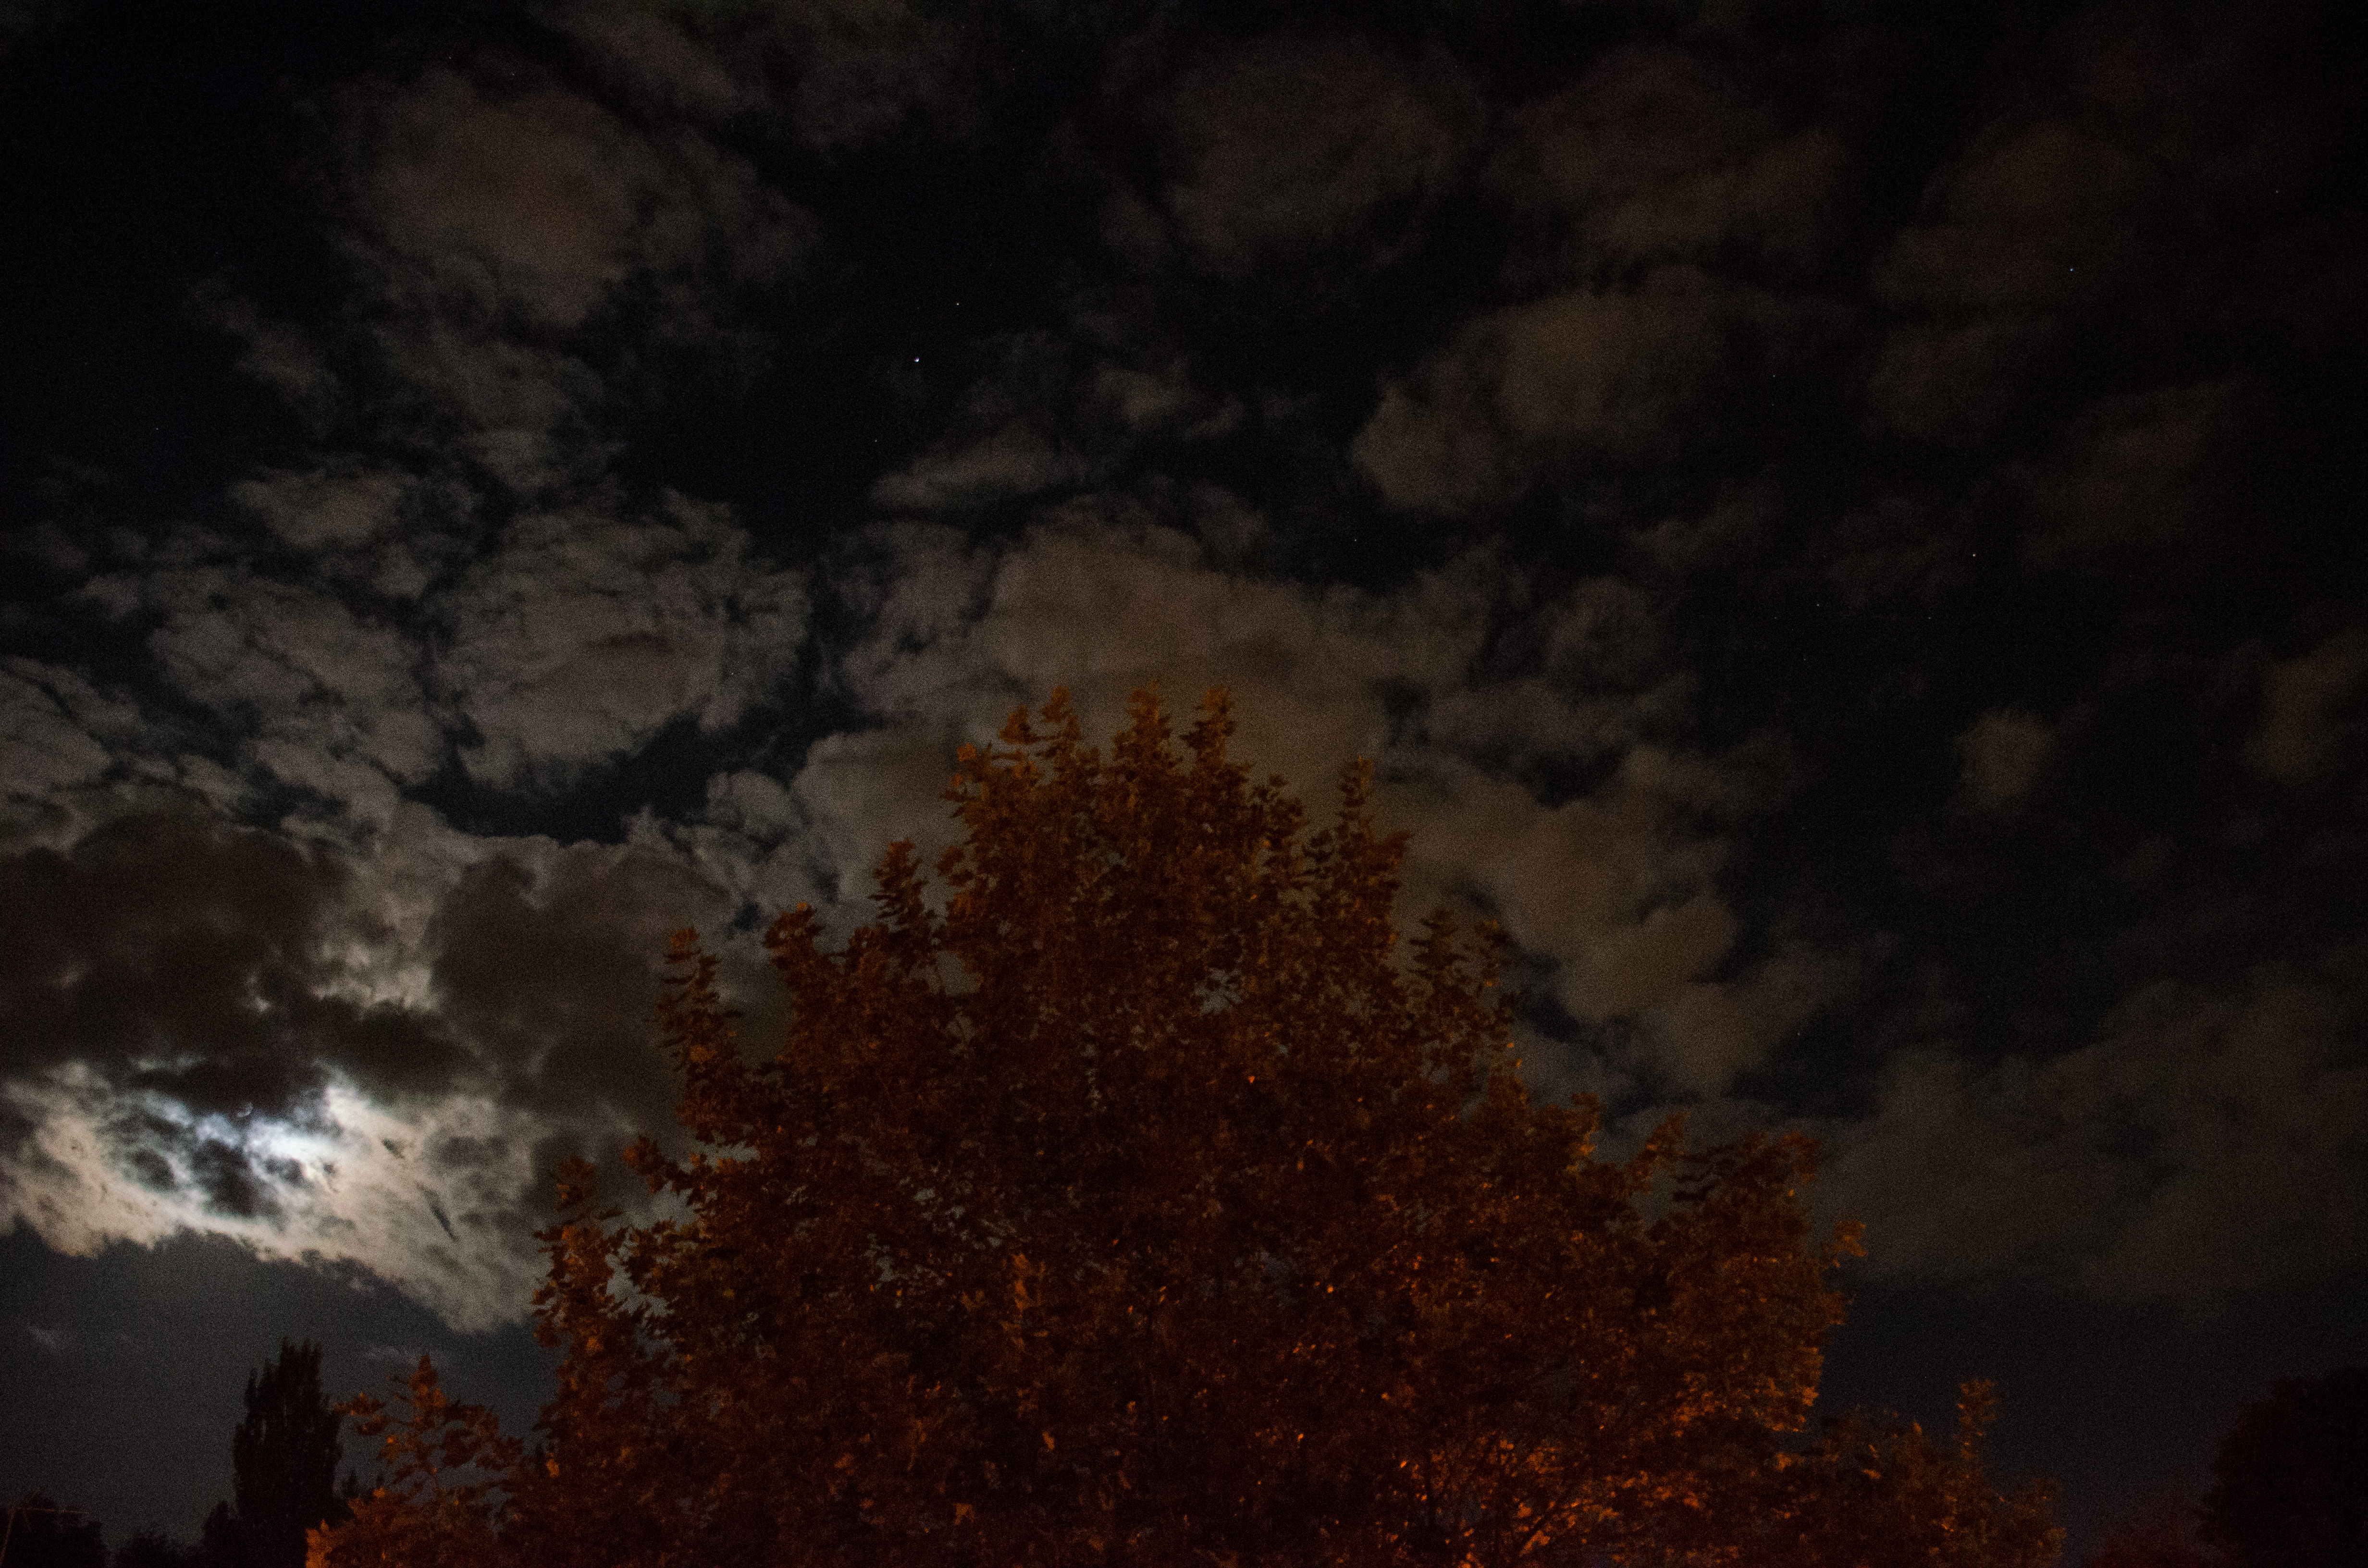
tree, cloud, sky, night, sunlight, atmosphere, dusk, evening, reflection, darkness, free